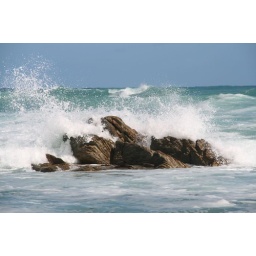
Waves break over a rock in the ocean at Cape Agulhas, the southern most point of Africa.